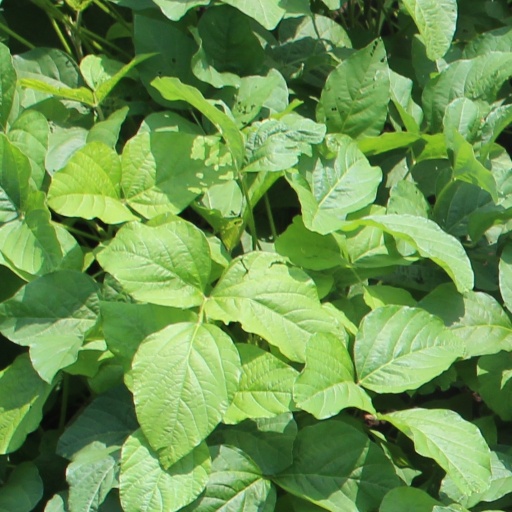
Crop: soybean